Duncan Shaw (minister, born 1727)

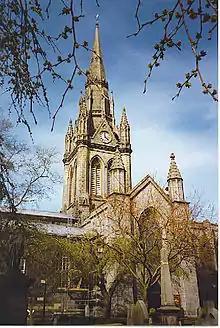
St Nicholas Kirk in Aberdeen

He was born in the manse at Elgin in 1727 the son of Lachlan Shaw, minister of the parish and author of the History of Morayshire. He was educated locally then studied at King's College, Aberdeen graduating MA in March 1747 he then undertook further studies in Divinity at Edinburgh University. He was licensed to preach by the Presbytery of Elgin in November 1752.